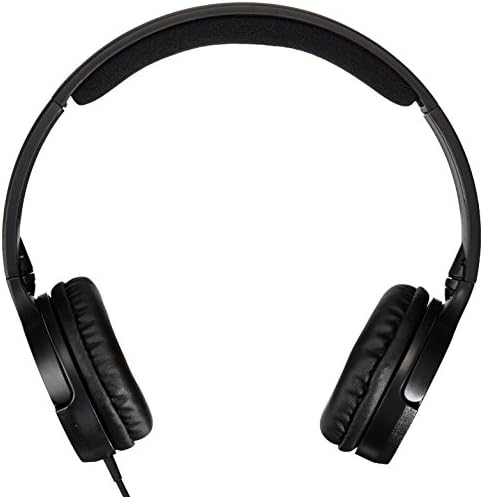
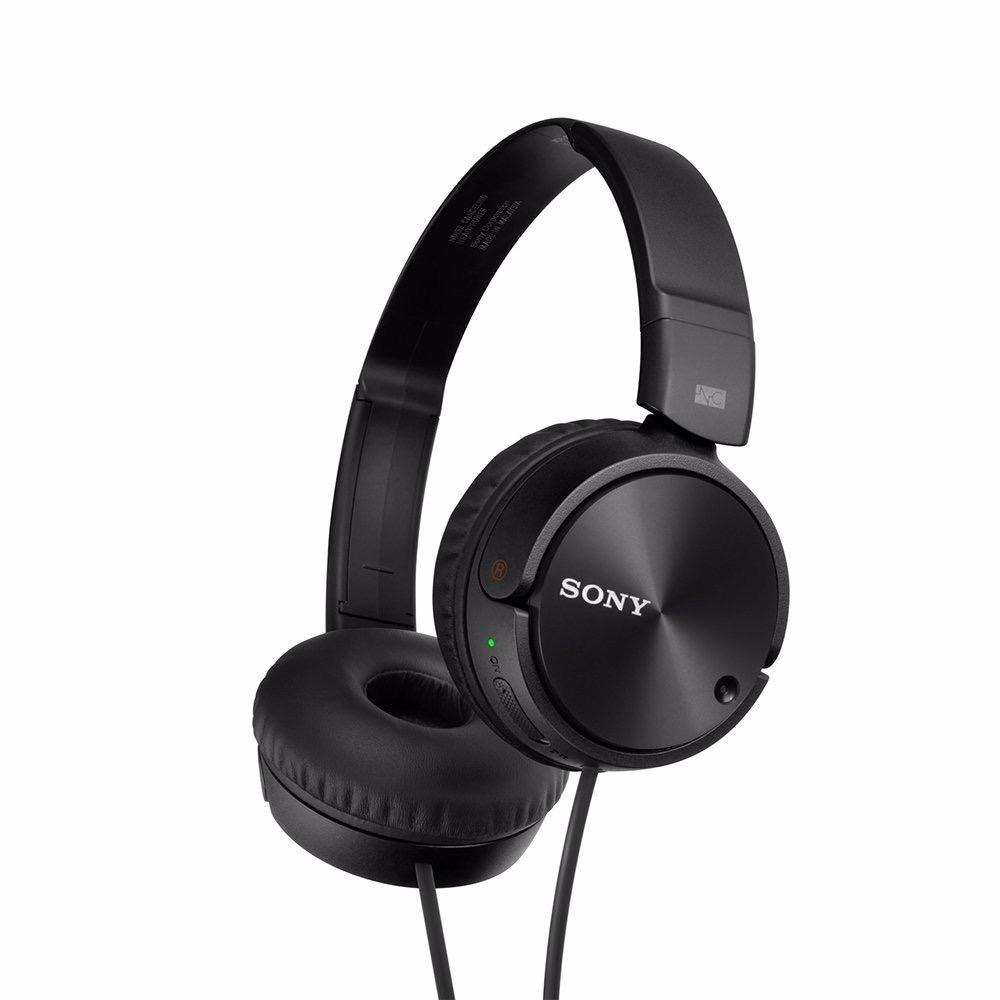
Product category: headphones
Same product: no